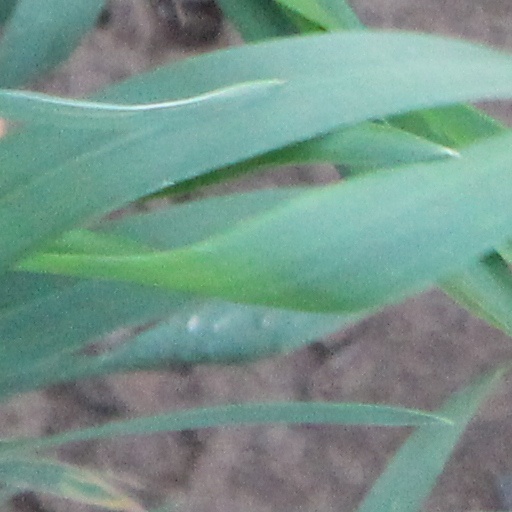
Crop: wheat